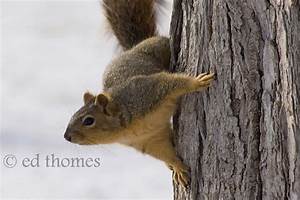
Label: squirrel